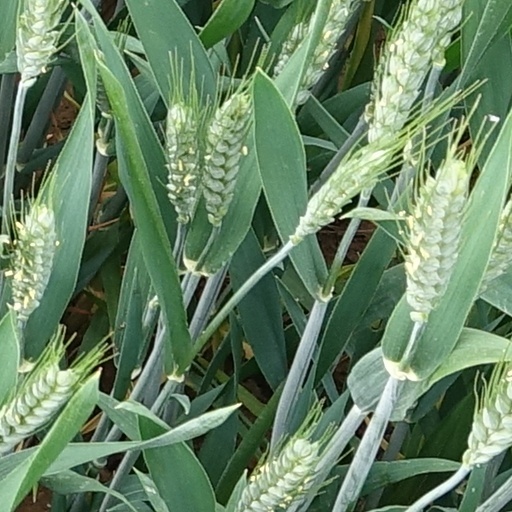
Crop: wheat